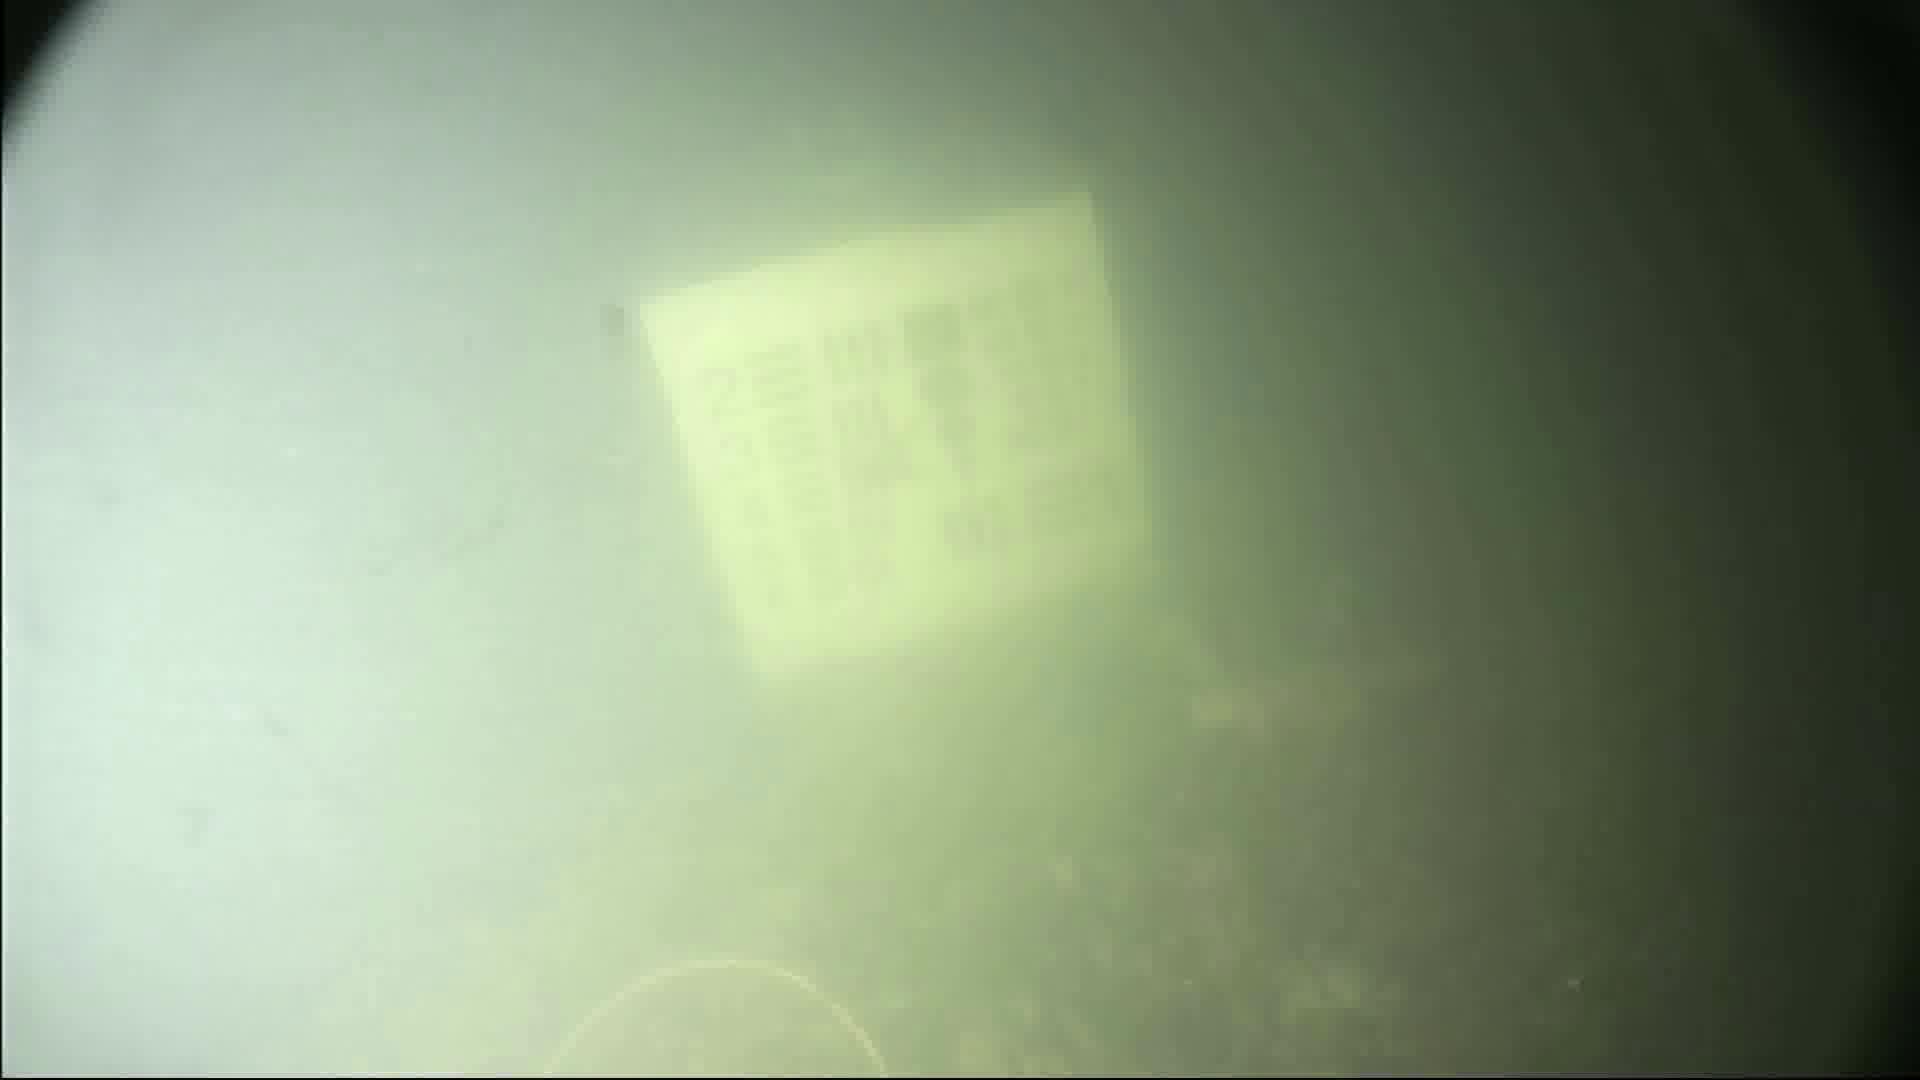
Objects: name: crab